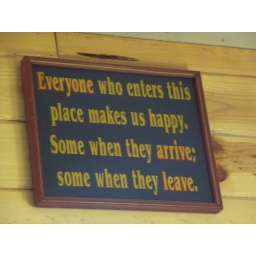
Interesting sign spotted at the Noisy Goose, a great place for dinner in Palmer, Alaska